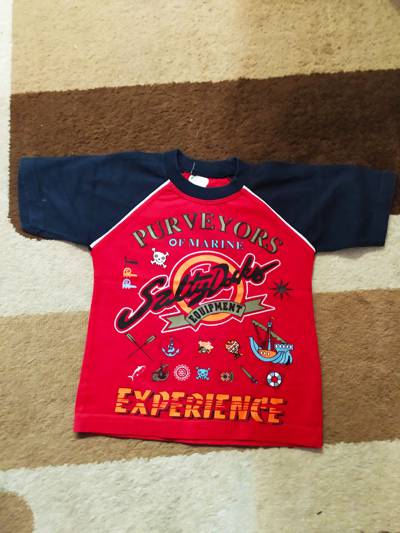
Waste category: clothes